Steel (pusher)

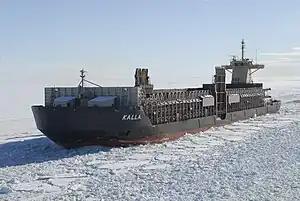
"Rautaruukki", the sister vessel of "Steel", and "Kalla" outside Luleå, Sweden.

The development of the "Finnpusku" system dates back to the 1960s when Finnlines developed the first version of the icegoing pusher-barge system. While the concept was not pursued further due to various problems, an upgraded version was developed in the 1970s. In the late 1970s Rautaruukki Oy began transporting raw materials to the steel mill in Raahe by towed barges and found them suitable for the steel company's transportation needs. However, due to the poor maneuverability of the barges and their inability to operate in winter conditions, Rautaruukki decided to investigate if it would be possible to design a pusher-barge system that could also be operated in ice conditions. When Finnlines was consulted, it presented the "Finnpusku" system it had developed and the two companies signed a development contract. Later Finnlines performed several feasibility studies which showed that a pusher-barge system would be the most economical and efficient method of transporting bulk cargoes on the relatively short routes of the Baltic Sea.